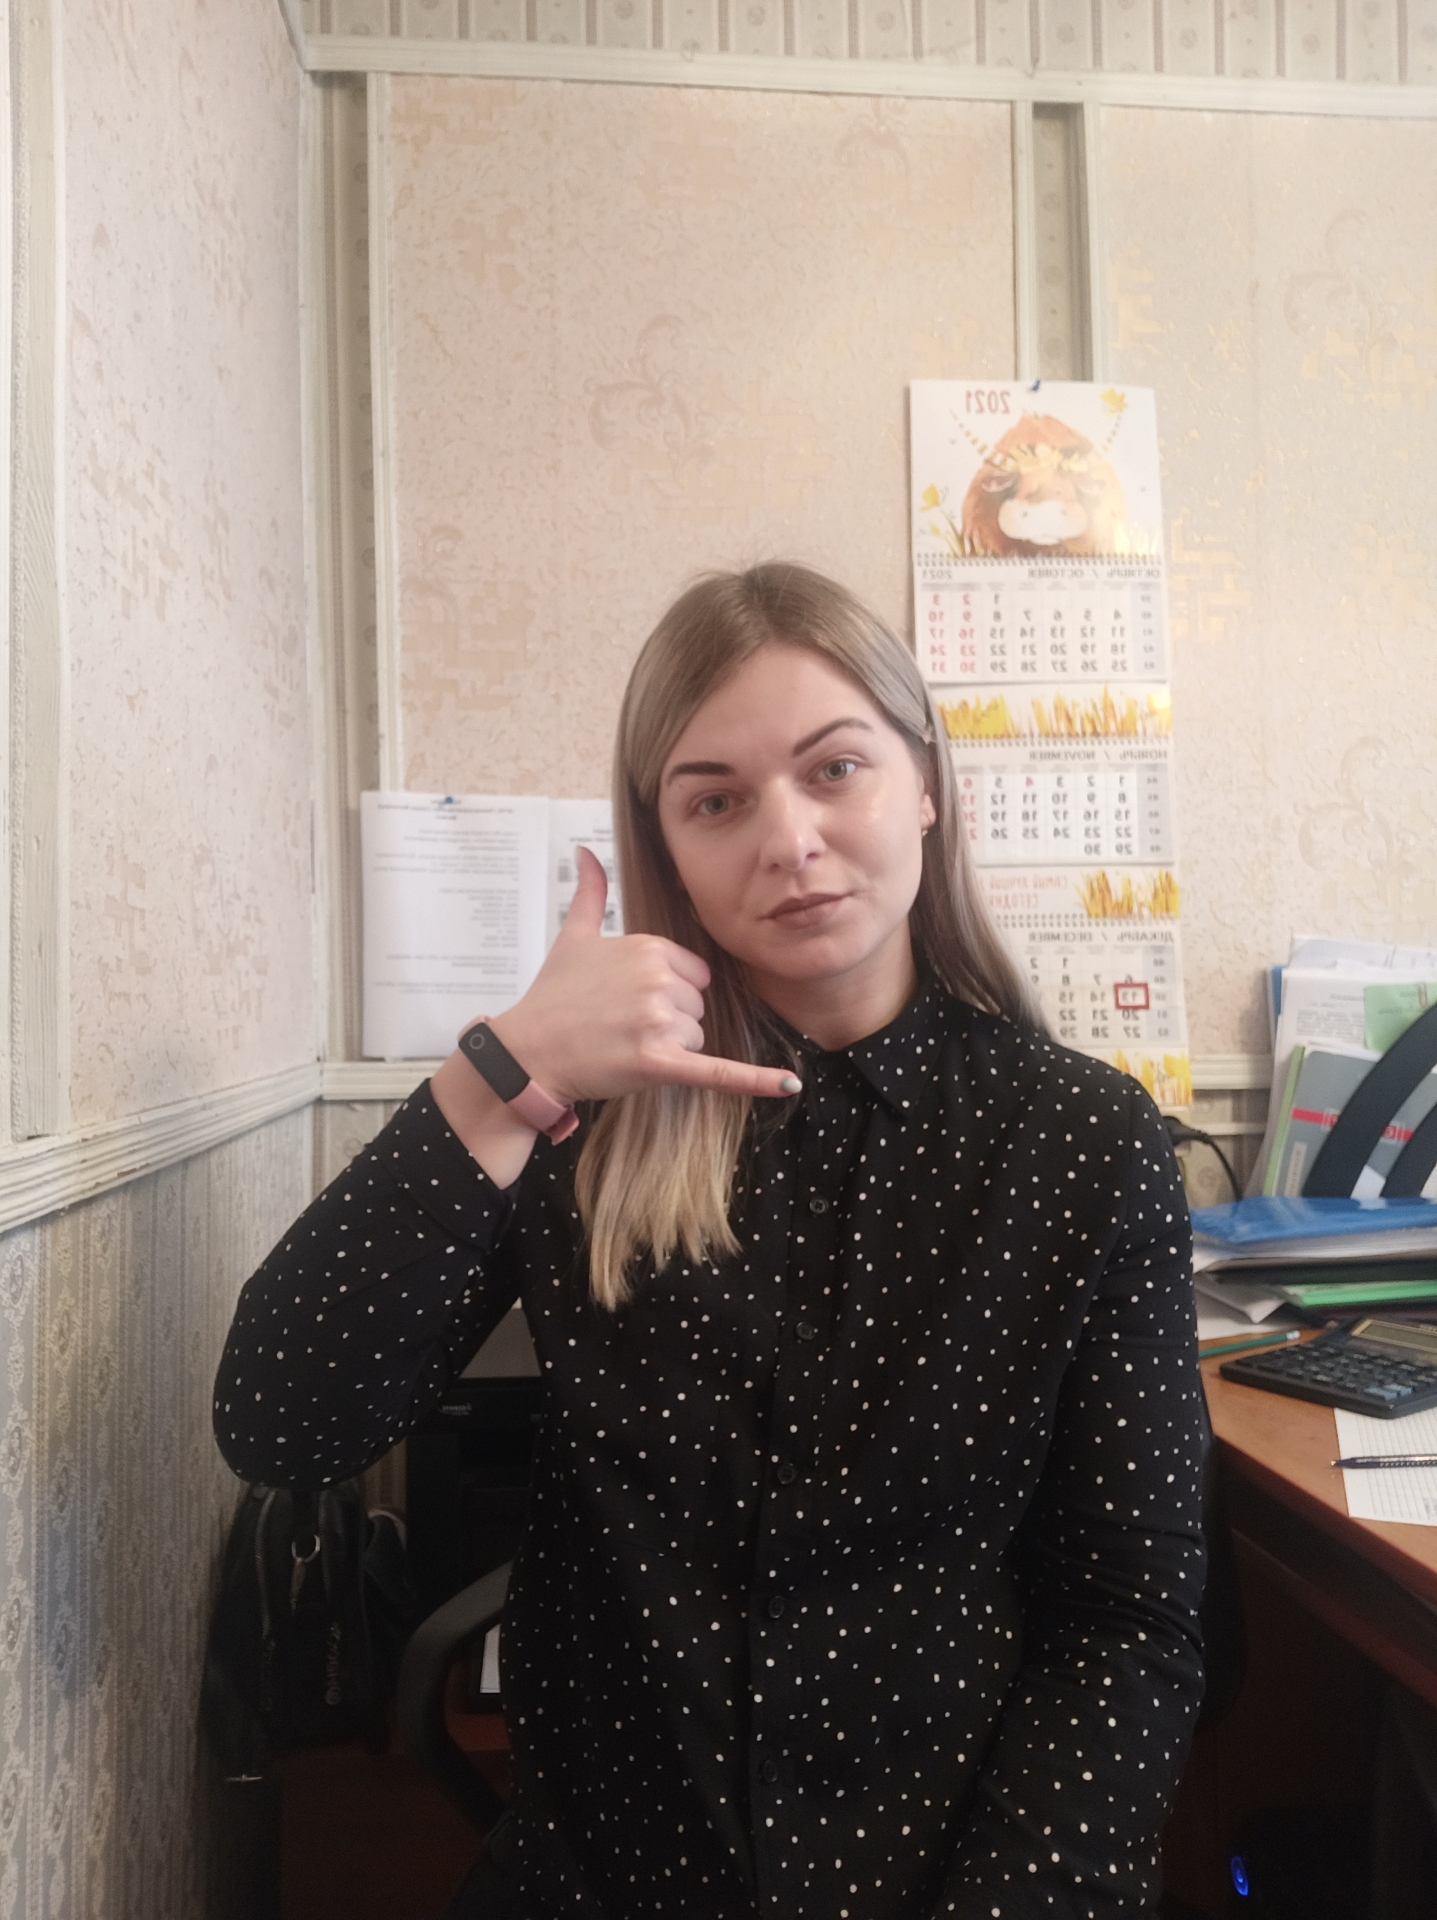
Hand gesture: call